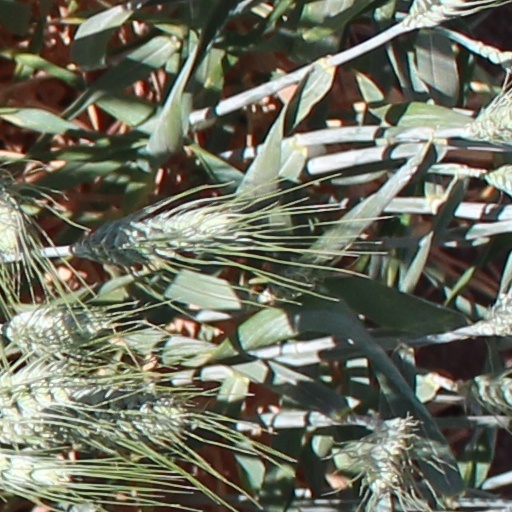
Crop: wheat